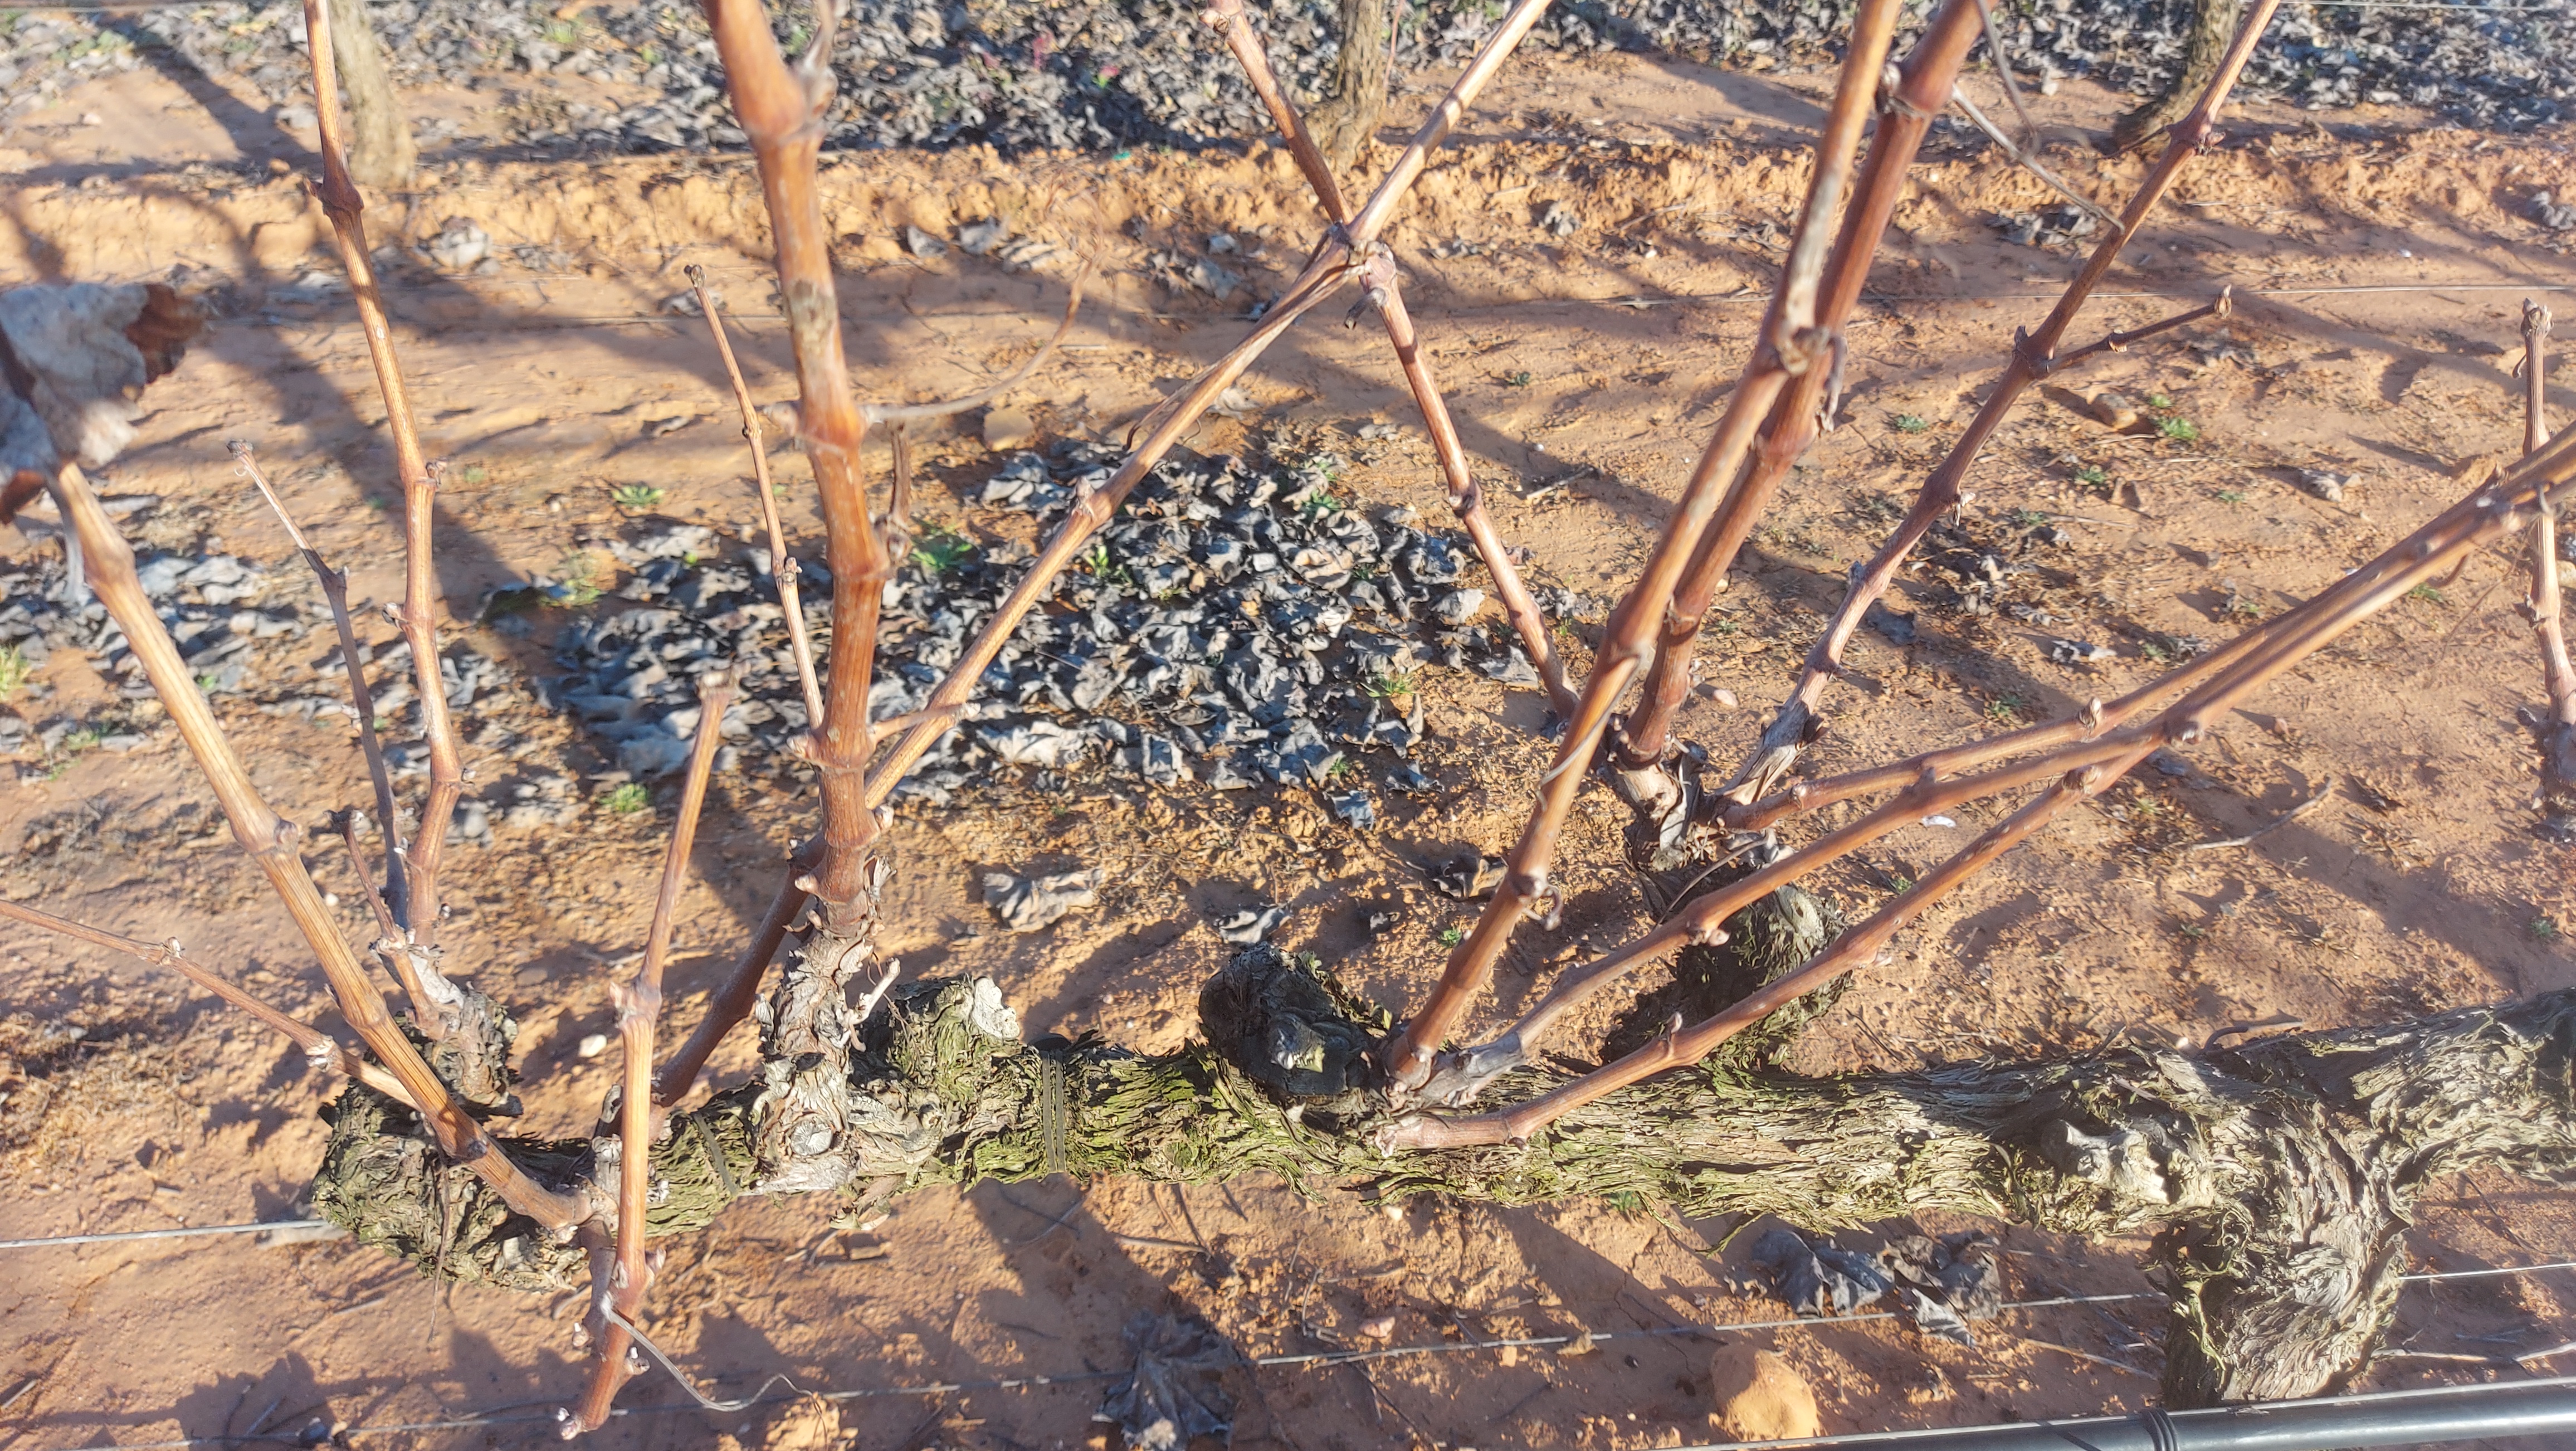
Unpruned shoots: 13
Pruned shoots: 0
Trunks: 1